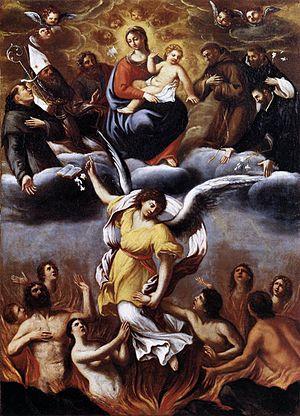
La vision de Gottschalk est un texte religieux datant de l’an 1189, soit du Moyen Âge classique. Cette vision relate le voyage dans l’au-delà de Gottschalk sur une période de 5 jours, alors qu’il est gravement malade et entre la vie et la mort. Ce dernier ne visite pas la cité de dieu, mais l’enfer et le purgatoire qu’il décrit amplement. Le protagoniste est un paysan du comté d’Holstein, aussi nommé Schleswig, dans le Saint Empire romain germanique. Ce texte provient des idées d’un laïc, alors que les visions sont généralement appropriées par les clercs. Il offre un point de vue unique, celui de Gottschalk, soit un mélange de la chrétienté et de la mythologie païenne germanique.